Lucas Theatre

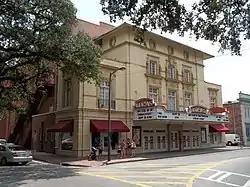
Lucas Theatre (2011)

The Lucas Theatre is a theater on Abercorn Street in Reynolds Square, Savannah, Georgia, United States. Built in 1921, the theater closed in 1976 and was slated to be demolished, but preservation efforts led to it reopening in 2000. It is managed by the Savannah College of Art and Design as the Lucas Theatre for the Arts and is the home venue for the Savannah Philharmonic Orchestra.